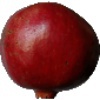
Label: pomegranate